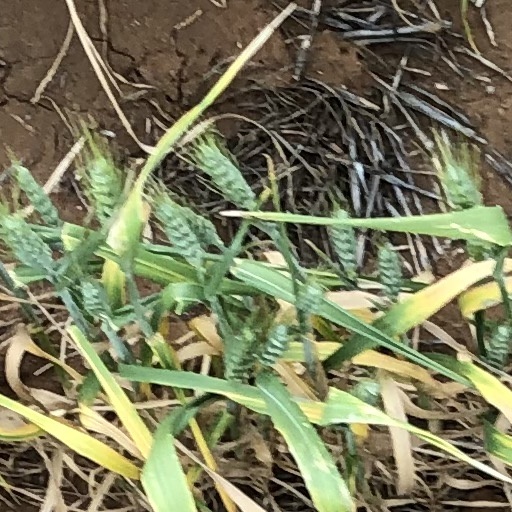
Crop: wheat